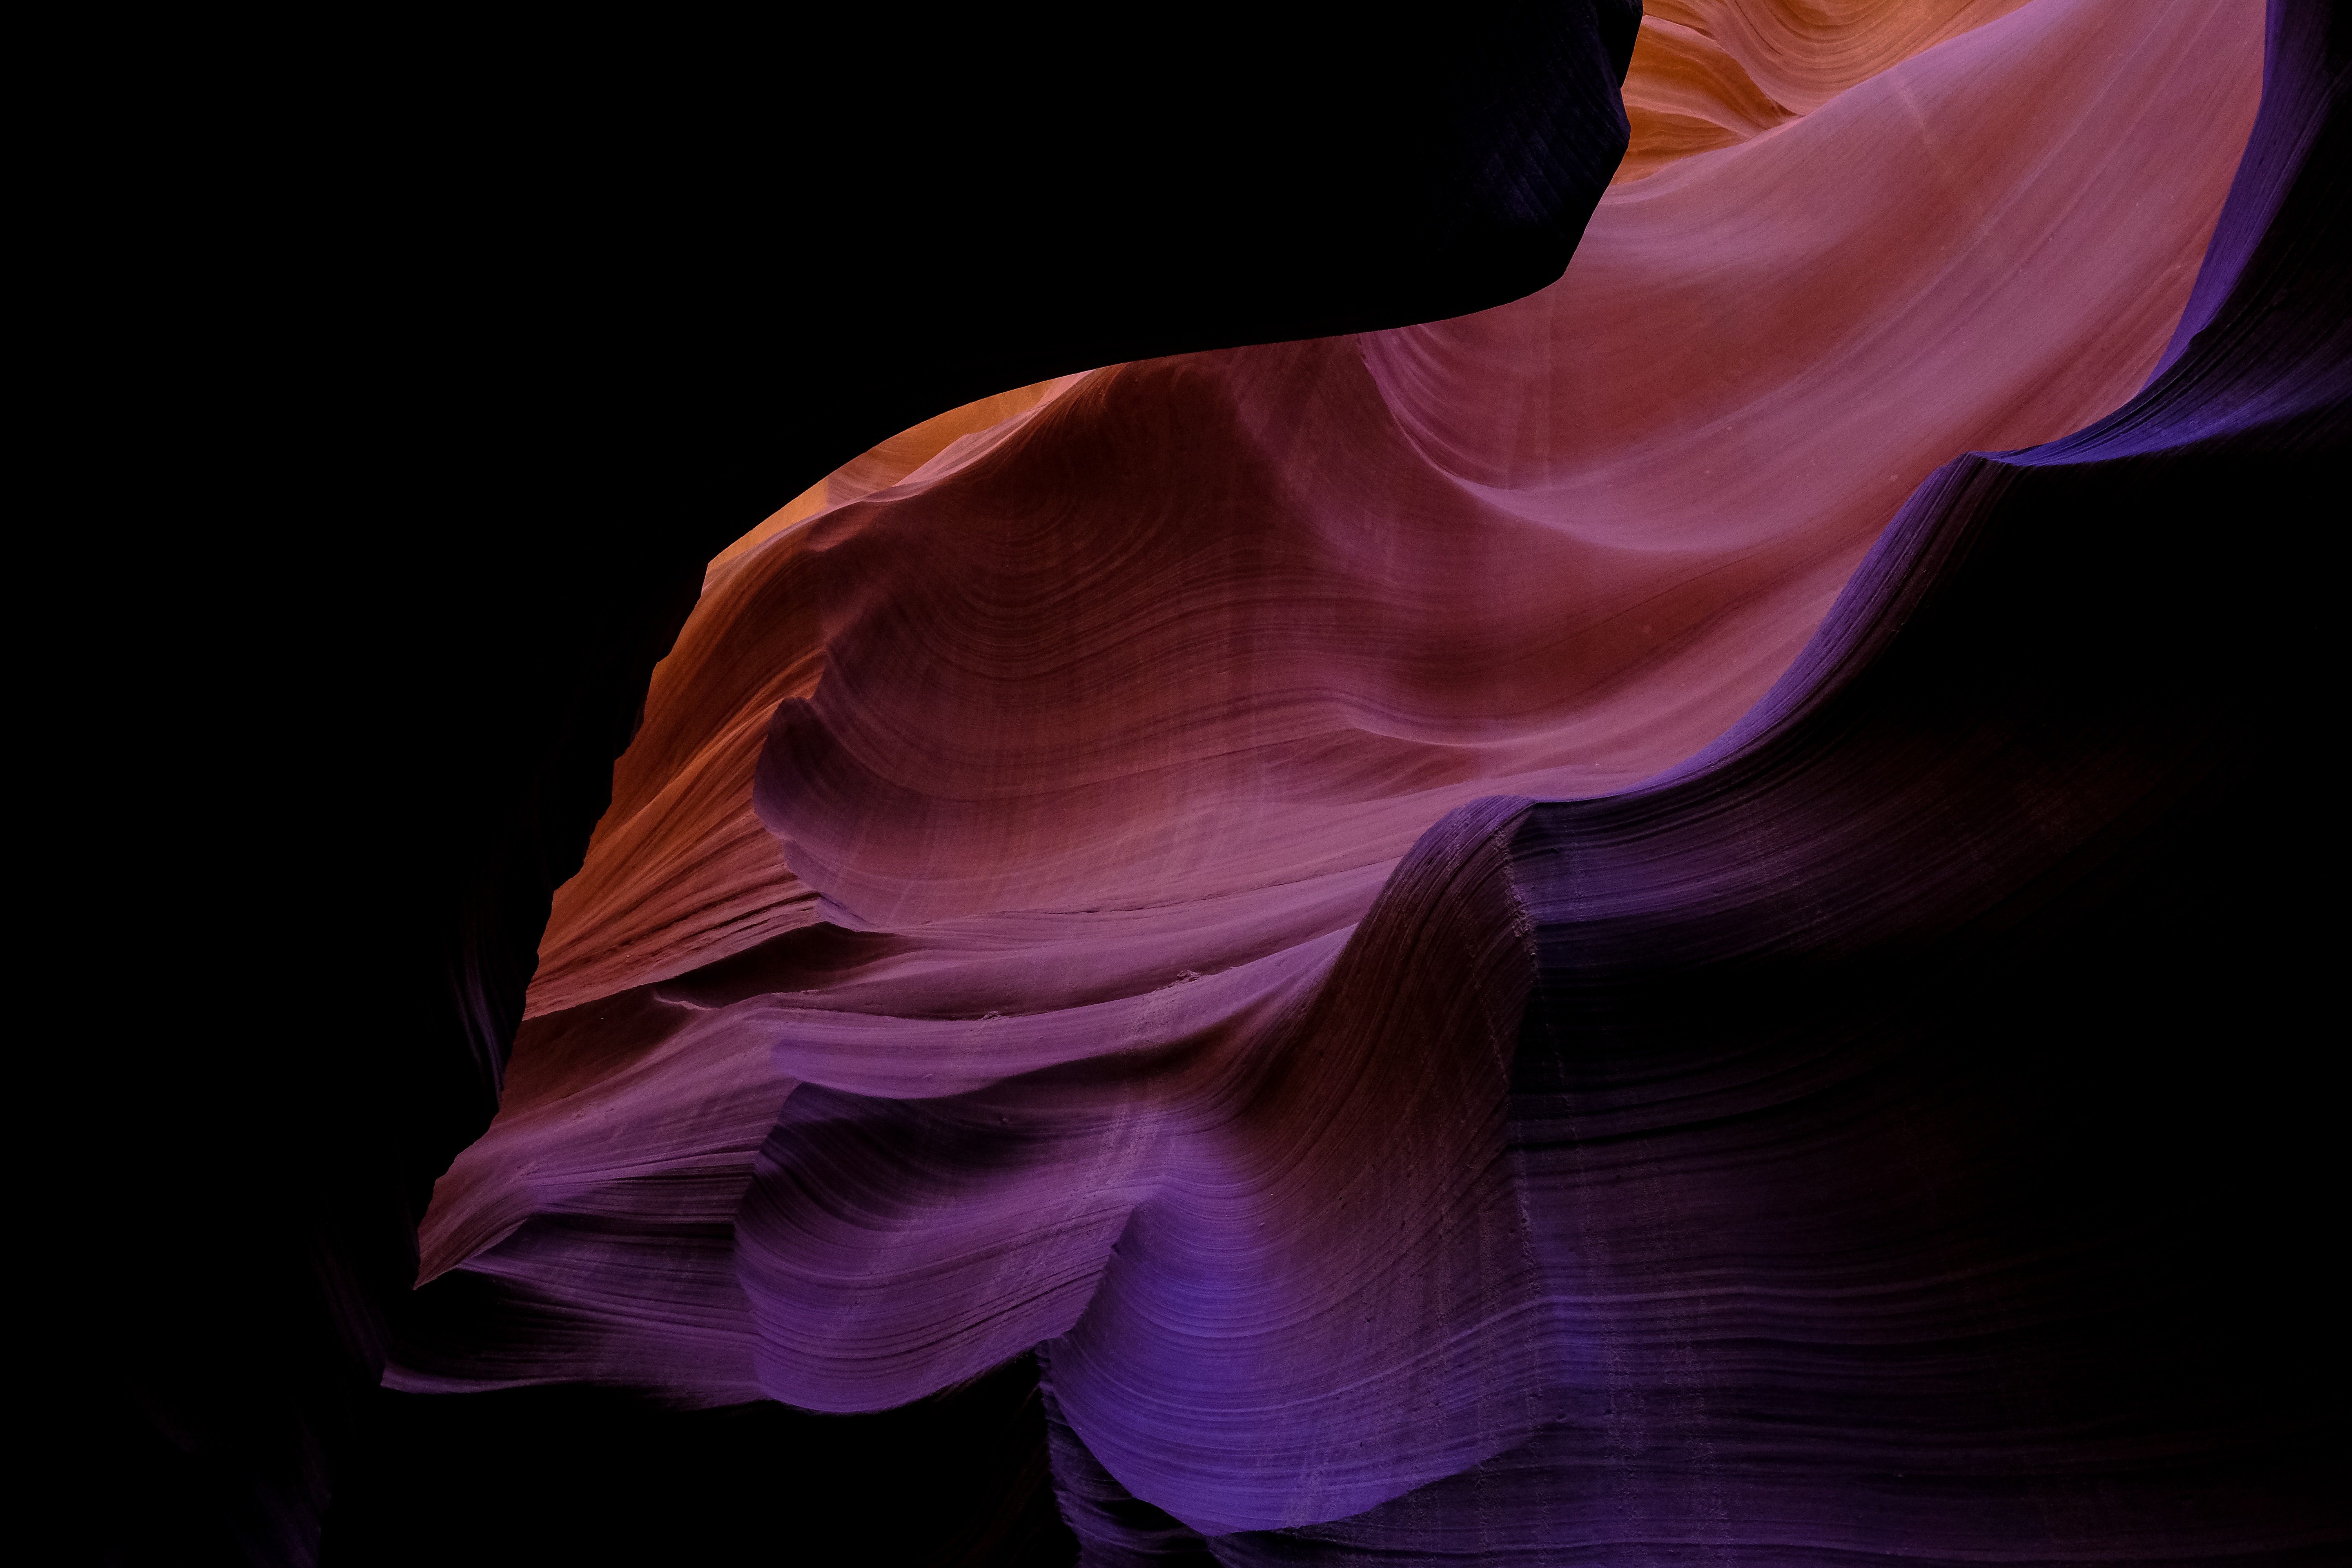
purple, red, pink, light, canyon, petal, plant, rock